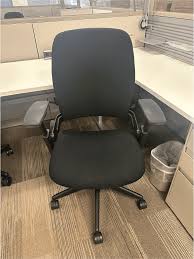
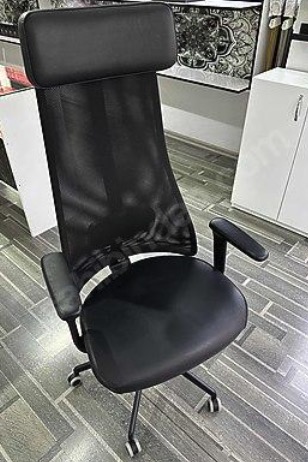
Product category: items_chair
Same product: no